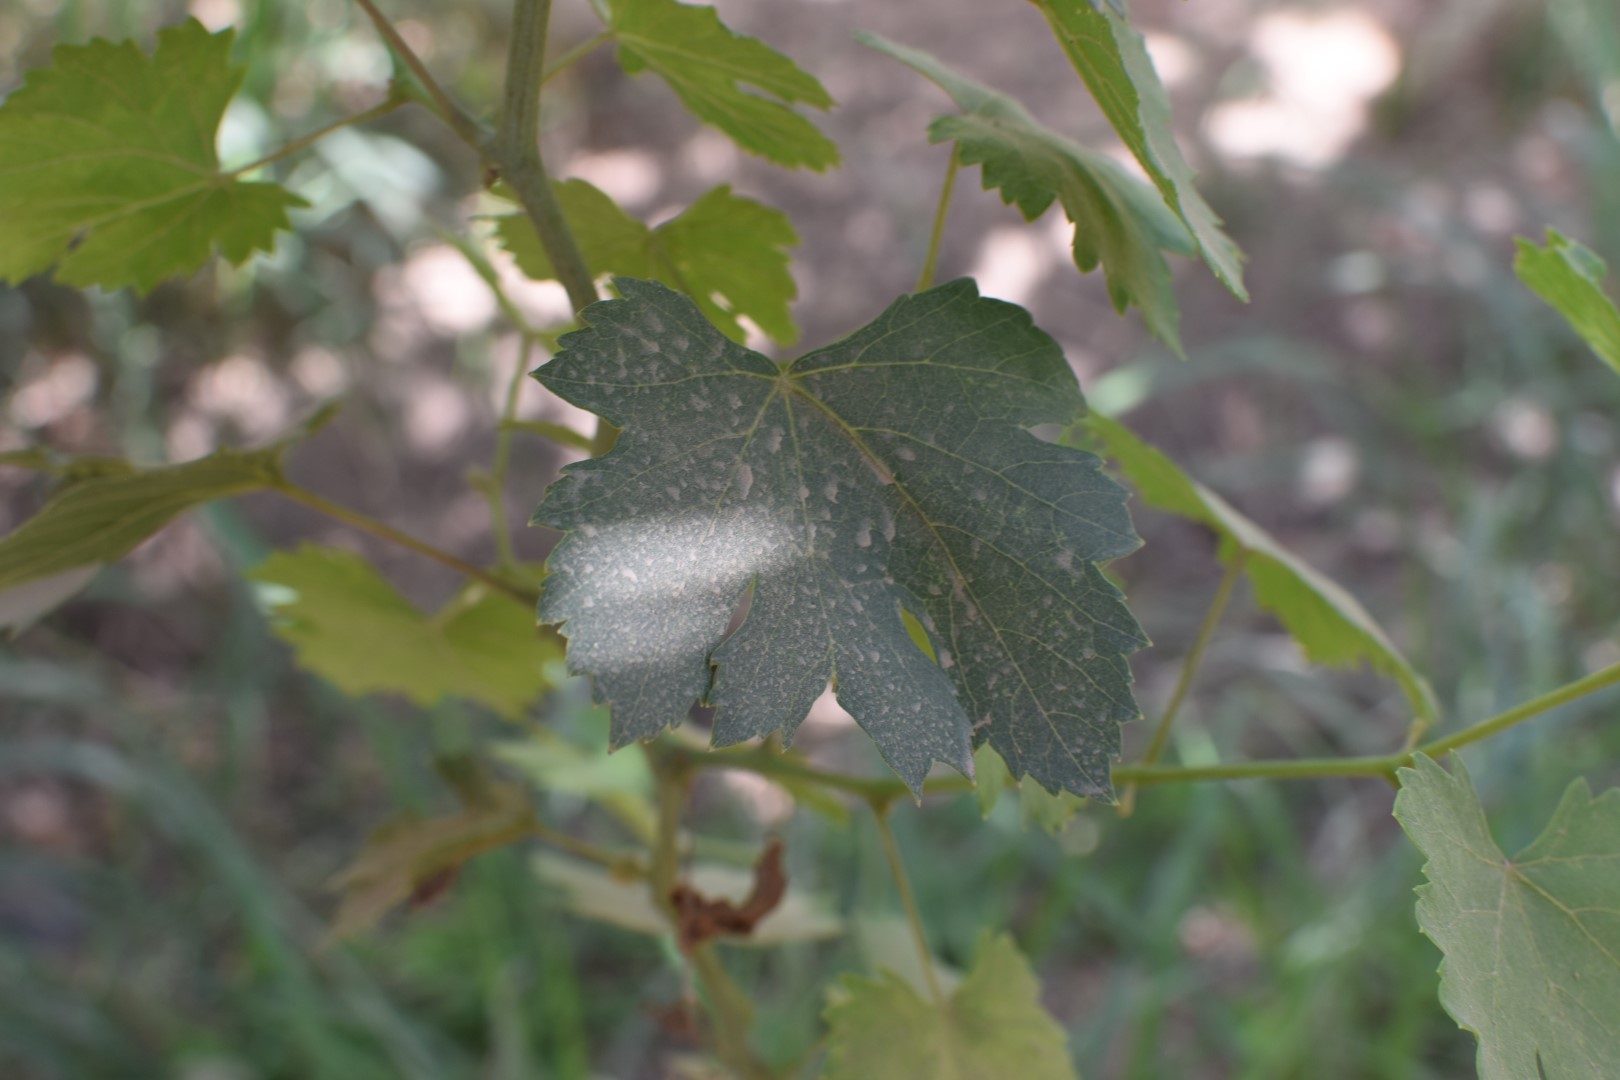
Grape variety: Halawani